Ancient history

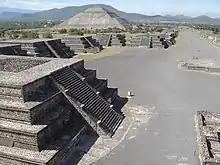
The ruins of Mesoamerican city Teotihuacan

Qin Shi Huangdi ruled the unified China directly with absolute power. In contrast to the decentralised and feudal rule of earlier dynasties the Qin ruled directly. Nationwide the philosophy of legalism was enforced and publications promoting rival ideas such as Confucianism were prohibited. In his reign unified China created the first continuous Great Wall with the use of forced labour. Invasions were launched southward to annex Vietnam. The Qin period also saw the standardisation of the Chinese writing system and the government unified the legal systems as well as setting standardised units of measurement throughout the empire. After the emperor's death rebellions began and the Han dynasty took power and ruled China for over four centuries with a brief interruption from AD 9 to 23. The Han dynasty promoted the spread of iron agricultural tools, which helped create a food surplus that led to a large growth of population during the Han period. Silk production also increased and the manufacture of paper was invented. Though the Han enjoyed great military and economic success, it was strained by the rise of aristocrats who disobeyed the central government. Public frustration provoked the Yellow Turban Rebellion; though a failure it nonetheless accelerated the empire's downfall. After AD 208, the Han dynasty broke up into rival kingdoms. China would remain divided for almost the next 400 years.